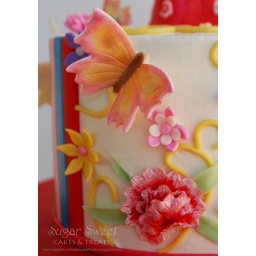
Pulled details off the birthday girls Hanbok dress for the cake decorations. 6 inch round. Covered in IMBC, MMF Decorations.